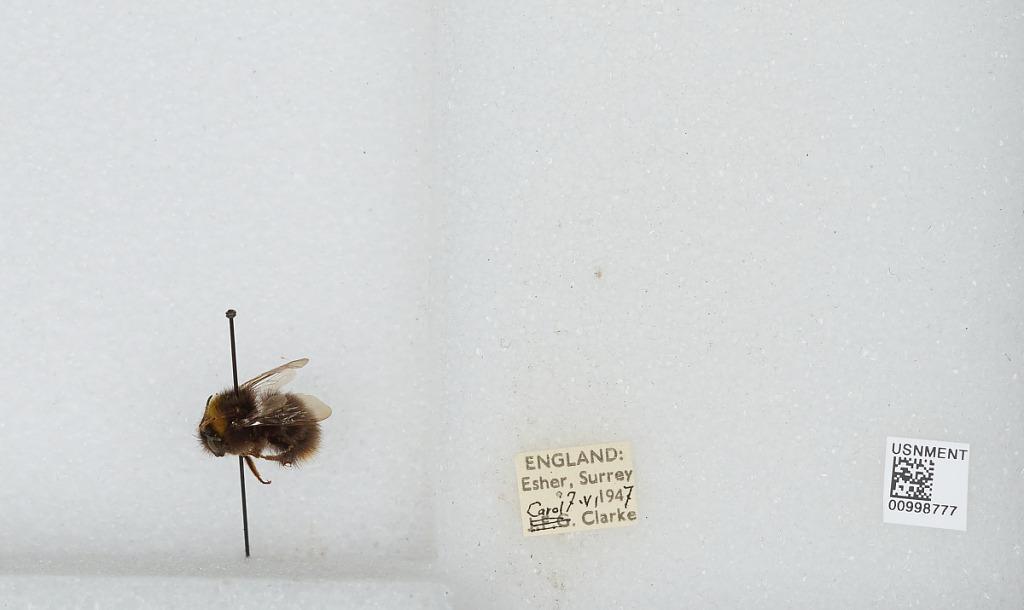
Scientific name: Bombus (Pyrobombus) pratorum (Linnaeus)
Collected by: C. Clarke
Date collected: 1947-6-7
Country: United Kingdom
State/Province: England
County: Surrey
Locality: Esher
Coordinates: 51.3691, -0.365